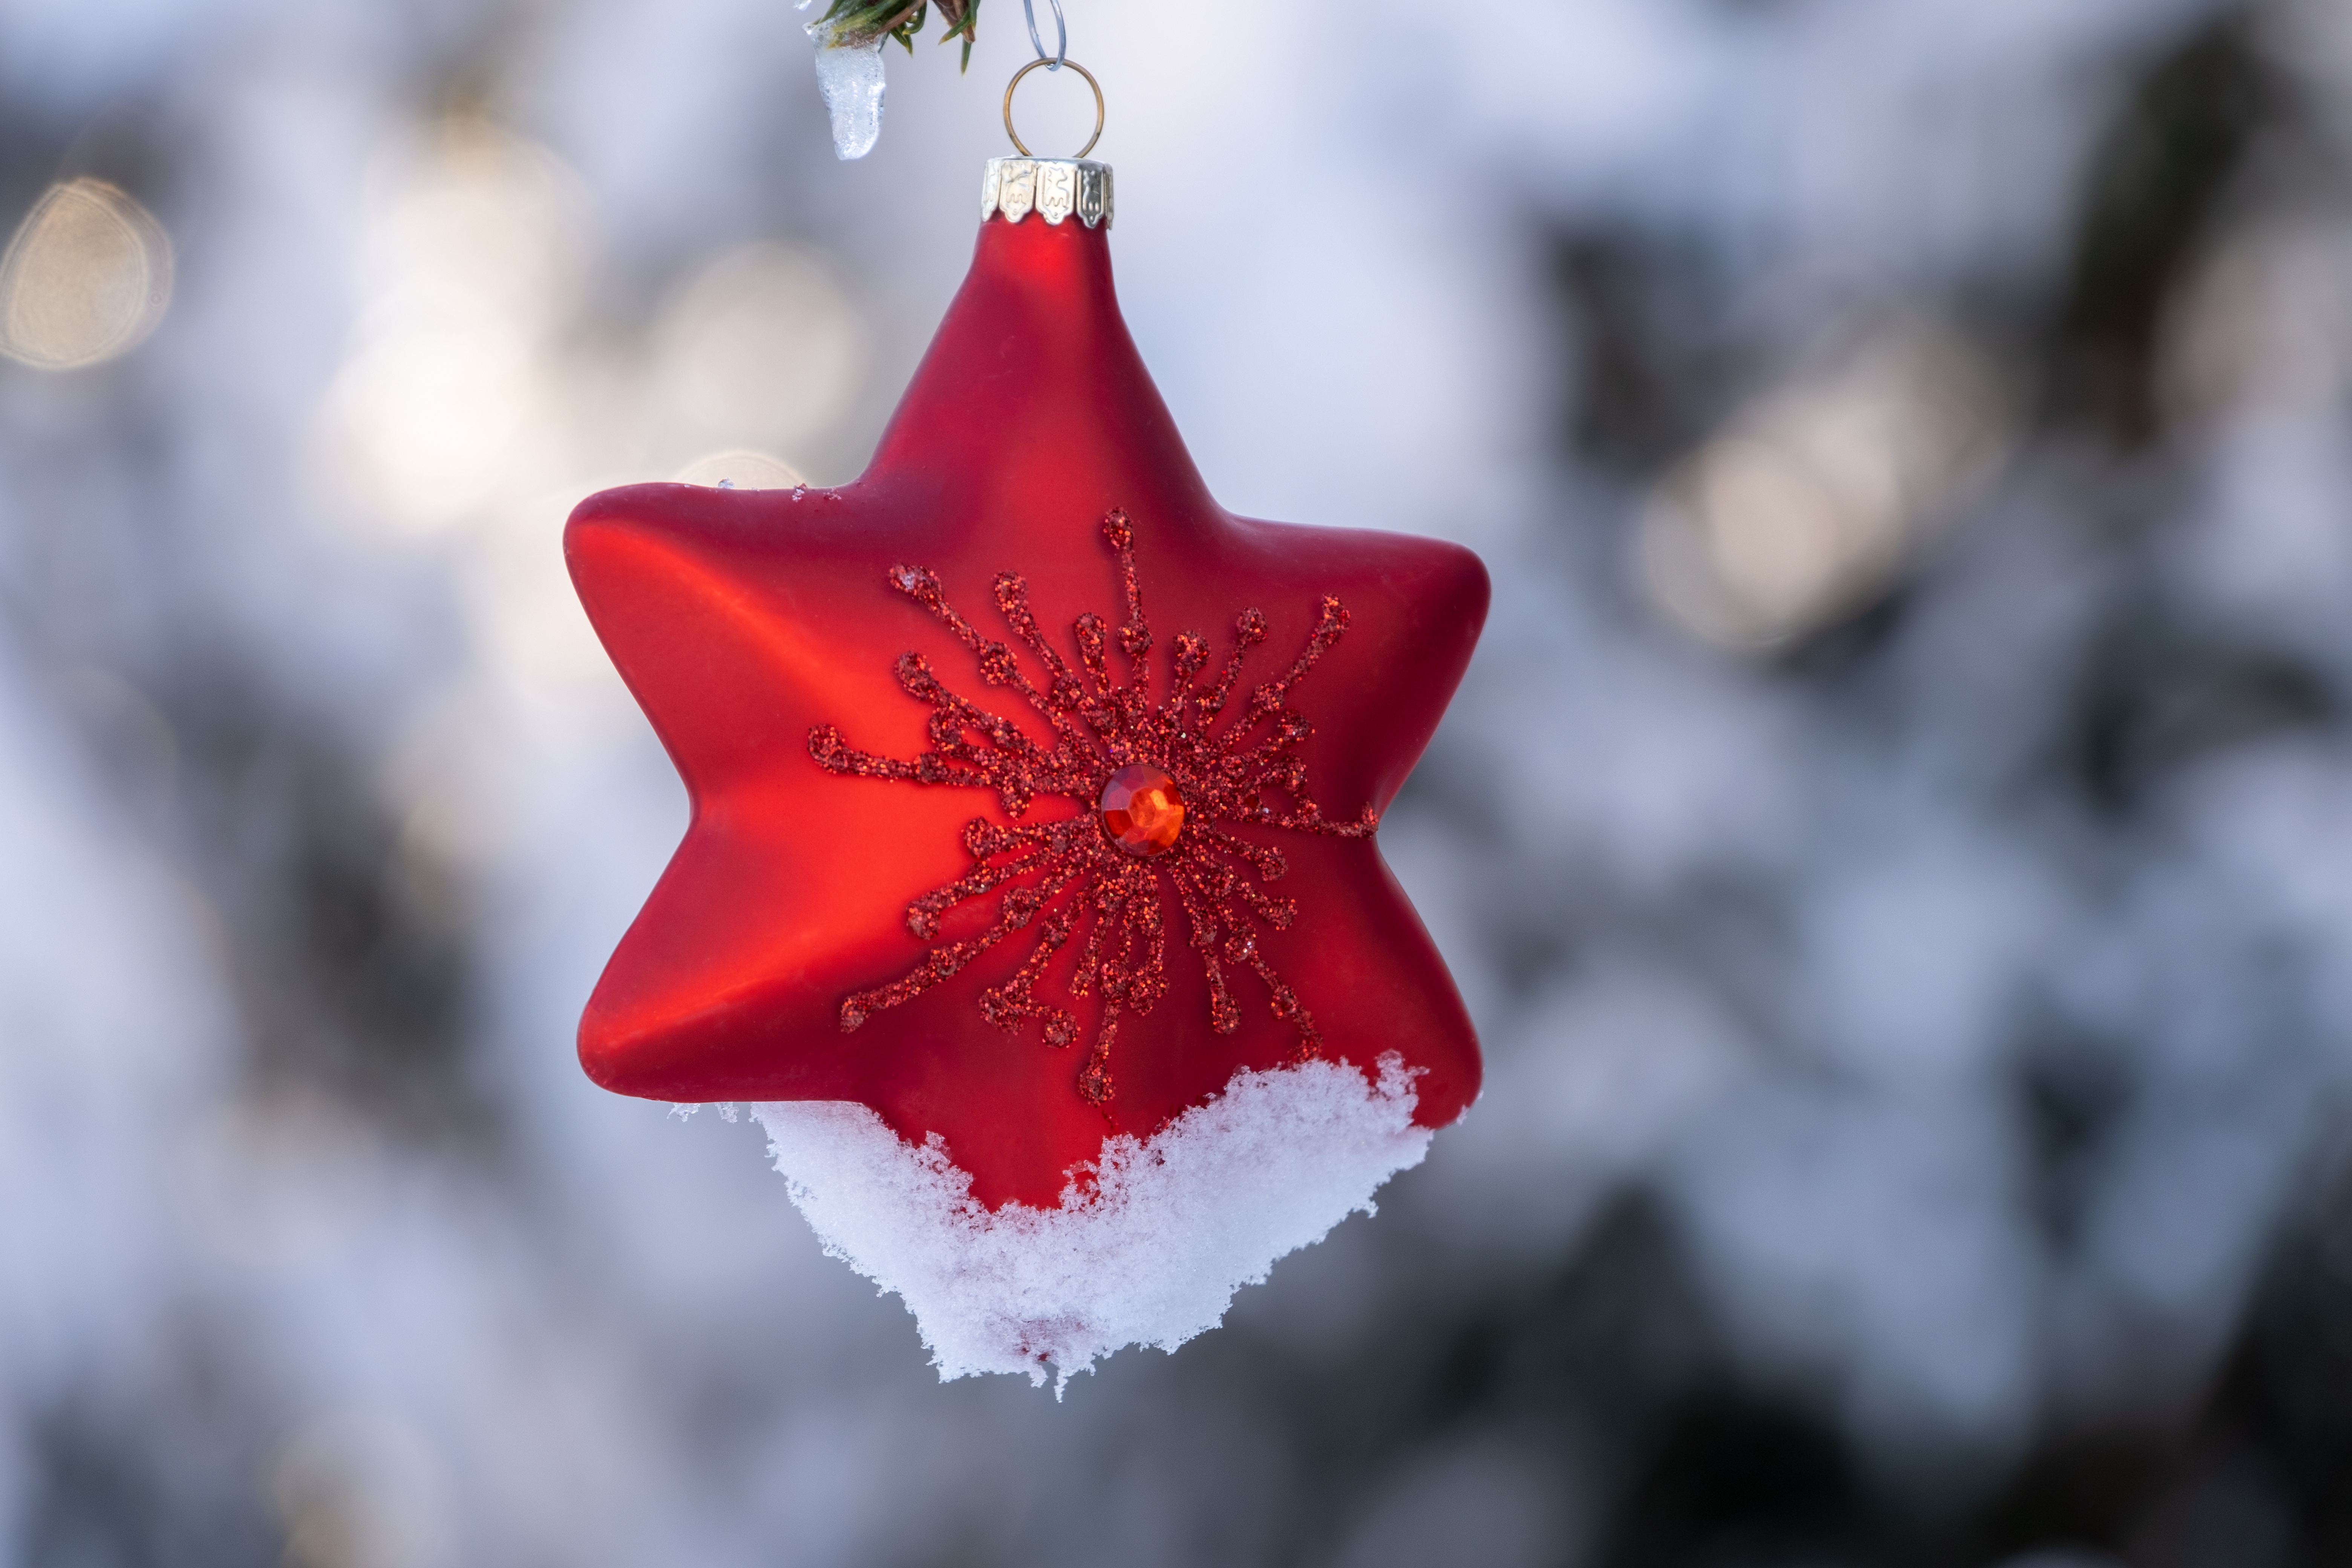
natural, flower, christmas ornament, petal, branch, plant, twig, ornament, evergreen, terrestrial plant, flowering plant, christmas tree, christmas decoration, christmas, Holiday ornament, conifer, event, Pedicel, carmine, winter, macro photography, freezing, sky, christmas eve, plant stem, snow, still life photography, frost, coquelicot, fir, pine family, interior design, pole, pine, precipitation, artificial flower, holiday